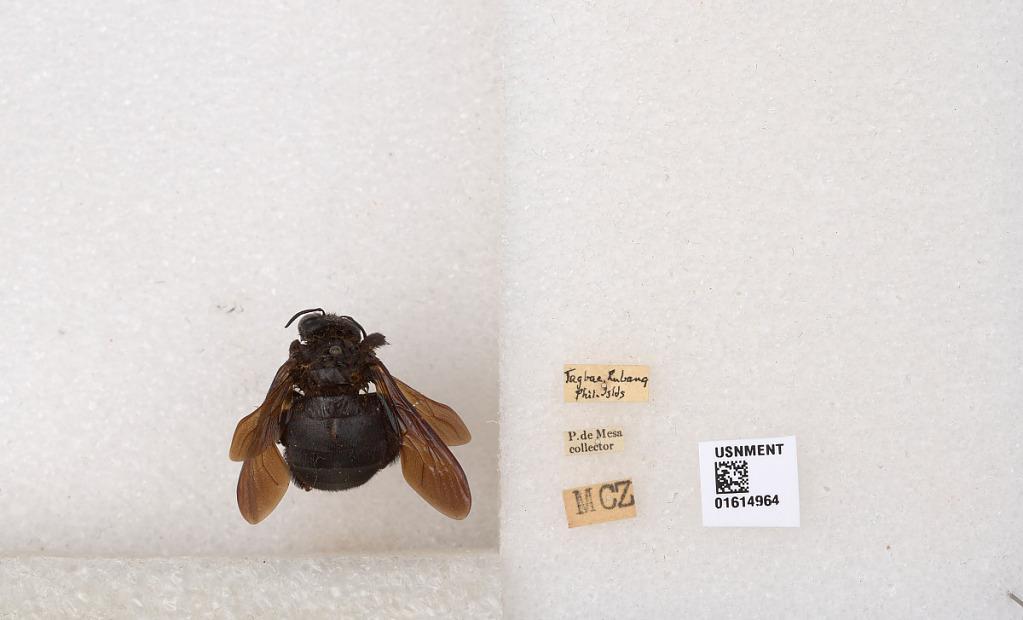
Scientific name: Xylocopa
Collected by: P. De Mesa
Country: Philippines
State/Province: Mimaropa
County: Occidental Mindoro
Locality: Tagbac, Lubang